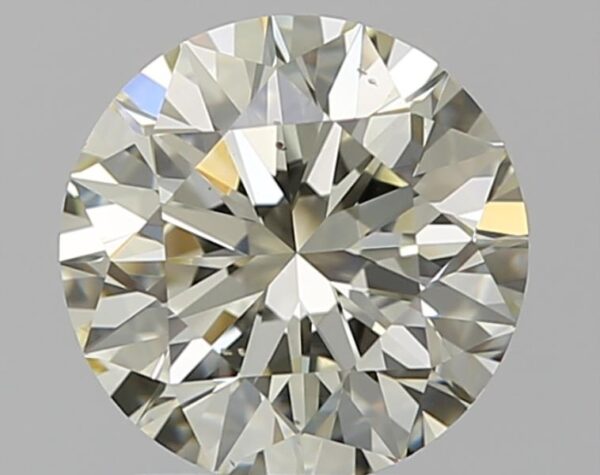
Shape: round
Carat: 1.51
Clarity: SI1
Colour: N
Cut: EX
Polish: VG
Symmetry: EX
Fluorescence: N
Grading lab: GIA
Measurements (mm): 7.32 x 7.35 x 4.6